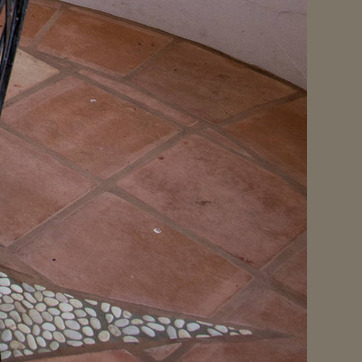
Material: tile